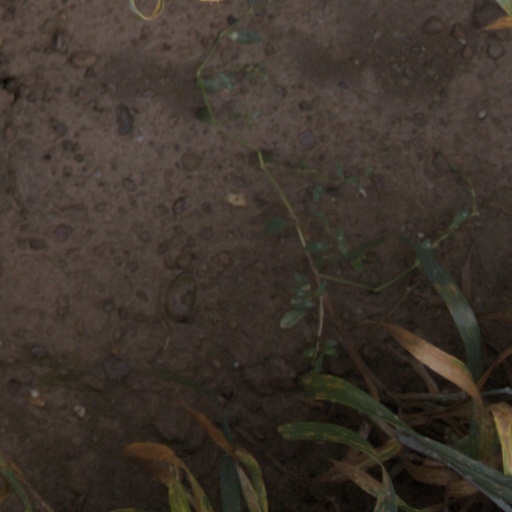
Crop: wheat